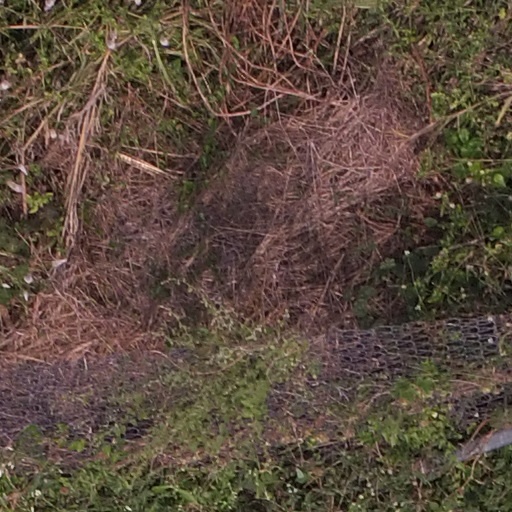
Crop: maize; corn